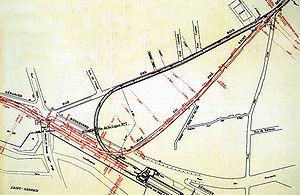
Plan de la voie des Fêtes (en rouge) et de la station Haxo (nommée Porte du Pré-Saint-Gervais, en rouge), métro de Paris, France.
Haxo est une station du métro parisien jamais ouverte située sous le boulevard Sérurier dans le 19ᵉ arrondissement de Paris, sur la voie de raccordement entre les lignes 3 bis, à la station Porte des Lilas, et 7 bis, à la station Place des Fêtes.
La voie des Fêtes et la voie navette du métro de Paris sont deux tunnels de raccordement à voie unique entre les lignes 3 bis à la station Porte des Lilas, et 7 bis aux stations Place des Fêtes et Pré-Saint-Gervais, situés dans le 19ᵉ arrondissement de Paris.
La porte du Pré-Saint-Gervais est une porte de Paris en France.